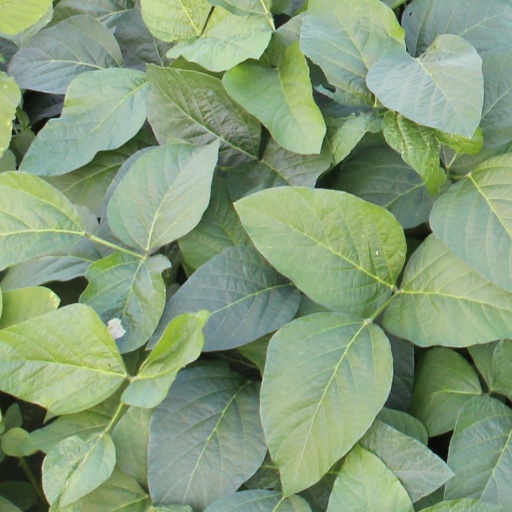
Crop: soybean